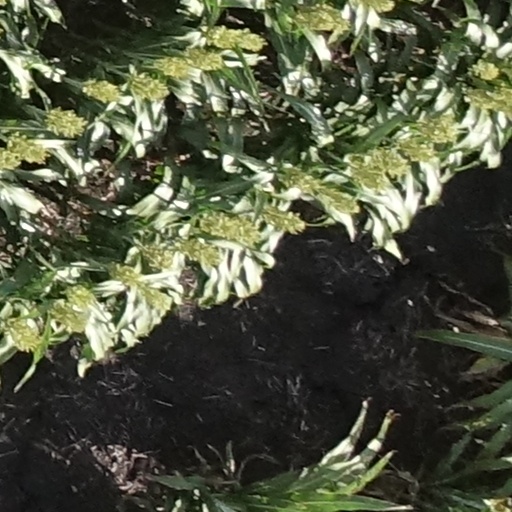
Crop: sorghum